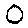
Label: 0